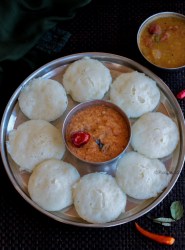
Dish: idli